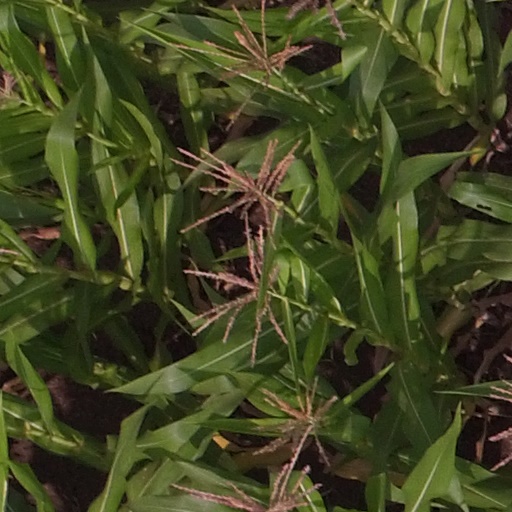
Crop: maize; corn